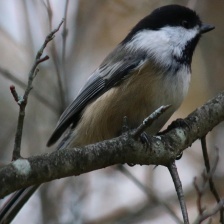
Species: BLACK-CAPPED CHICKADEE
Scientific name: POECILE ATRICAPILLUS
ImageNet parent category: chickadee